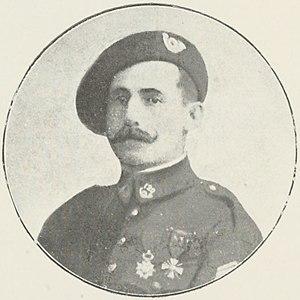
Le capitaine Bel, adjudant-major du 120e BCP (31 mars 1918-9 mai 1919).
Le 120ᵉ bataillon de chasseurs à pied a été créé le 15 mars 1915 Sennecey-le-Grand et dissous le 13 mai 1919 à Sarreguemines.